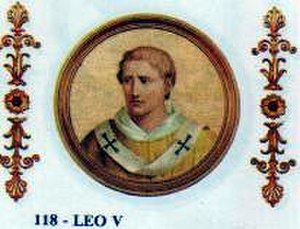
Pave Leo 5.
Leo 5. var pave fra juli 903 til sin død i 904. Han var pave under saeculum obscurum, en periode på omkring 60 år, hvor paverne blev stærkt påvirket af en korrupt familie fra Tusculum. Han blev smidt i fængsel i september 903 af Modpave Christoforus 1., og blev sandsynligvis dræbt kort efter at Sergius 3. blev udnævnt til pave. Hvis hans fængsling ikke anses for valid, sluttede hans tid som pave først med hans død i 904.